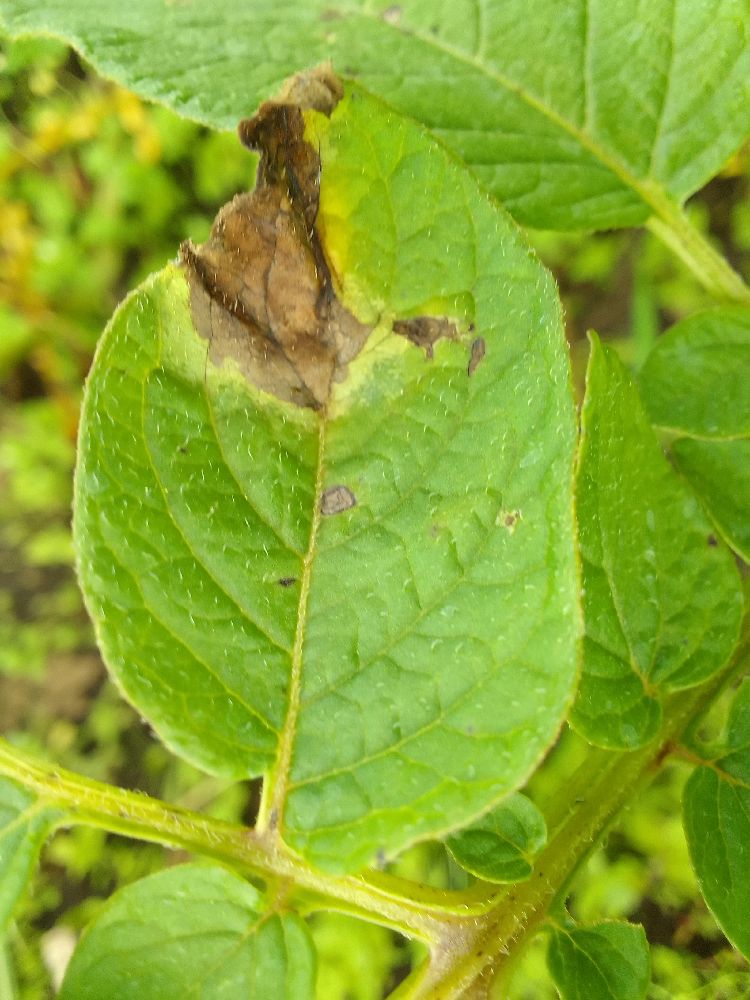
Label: Late blight